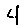
Label: 4